Re d'Italia-class ironclad

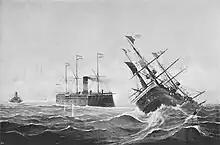
An illustration of "Re d'Italia" rolling over after having been rammed by "Erzherzog Ferdinand Max"

The only Italian ironclads to be built in the United States, the two "Re d'Italia"-class ships formed the core of the Italian armored fleet at the start of the Third Italian War of Independence fought against the Austrian Empire in mid-1866. "Re d'Italia" and "Re di Portogallo" served as the flagships of the Second and Third Divisions, with the former also acting as the fleet flagship under Admiral Carlo Pellion di Persano. The war broke out in June 1866, as Italy, which had allied with Prussia, sought to take advantage of the Austro-Prussian War to seize Austrian-controlled Venice.